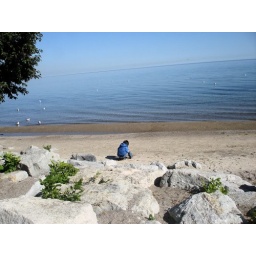
adorable boy playing in sand oin port credit park